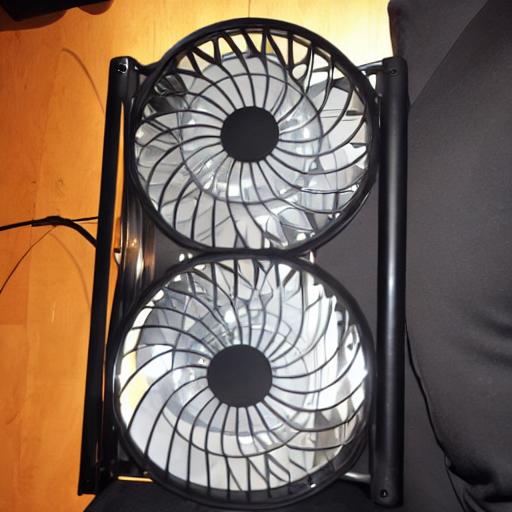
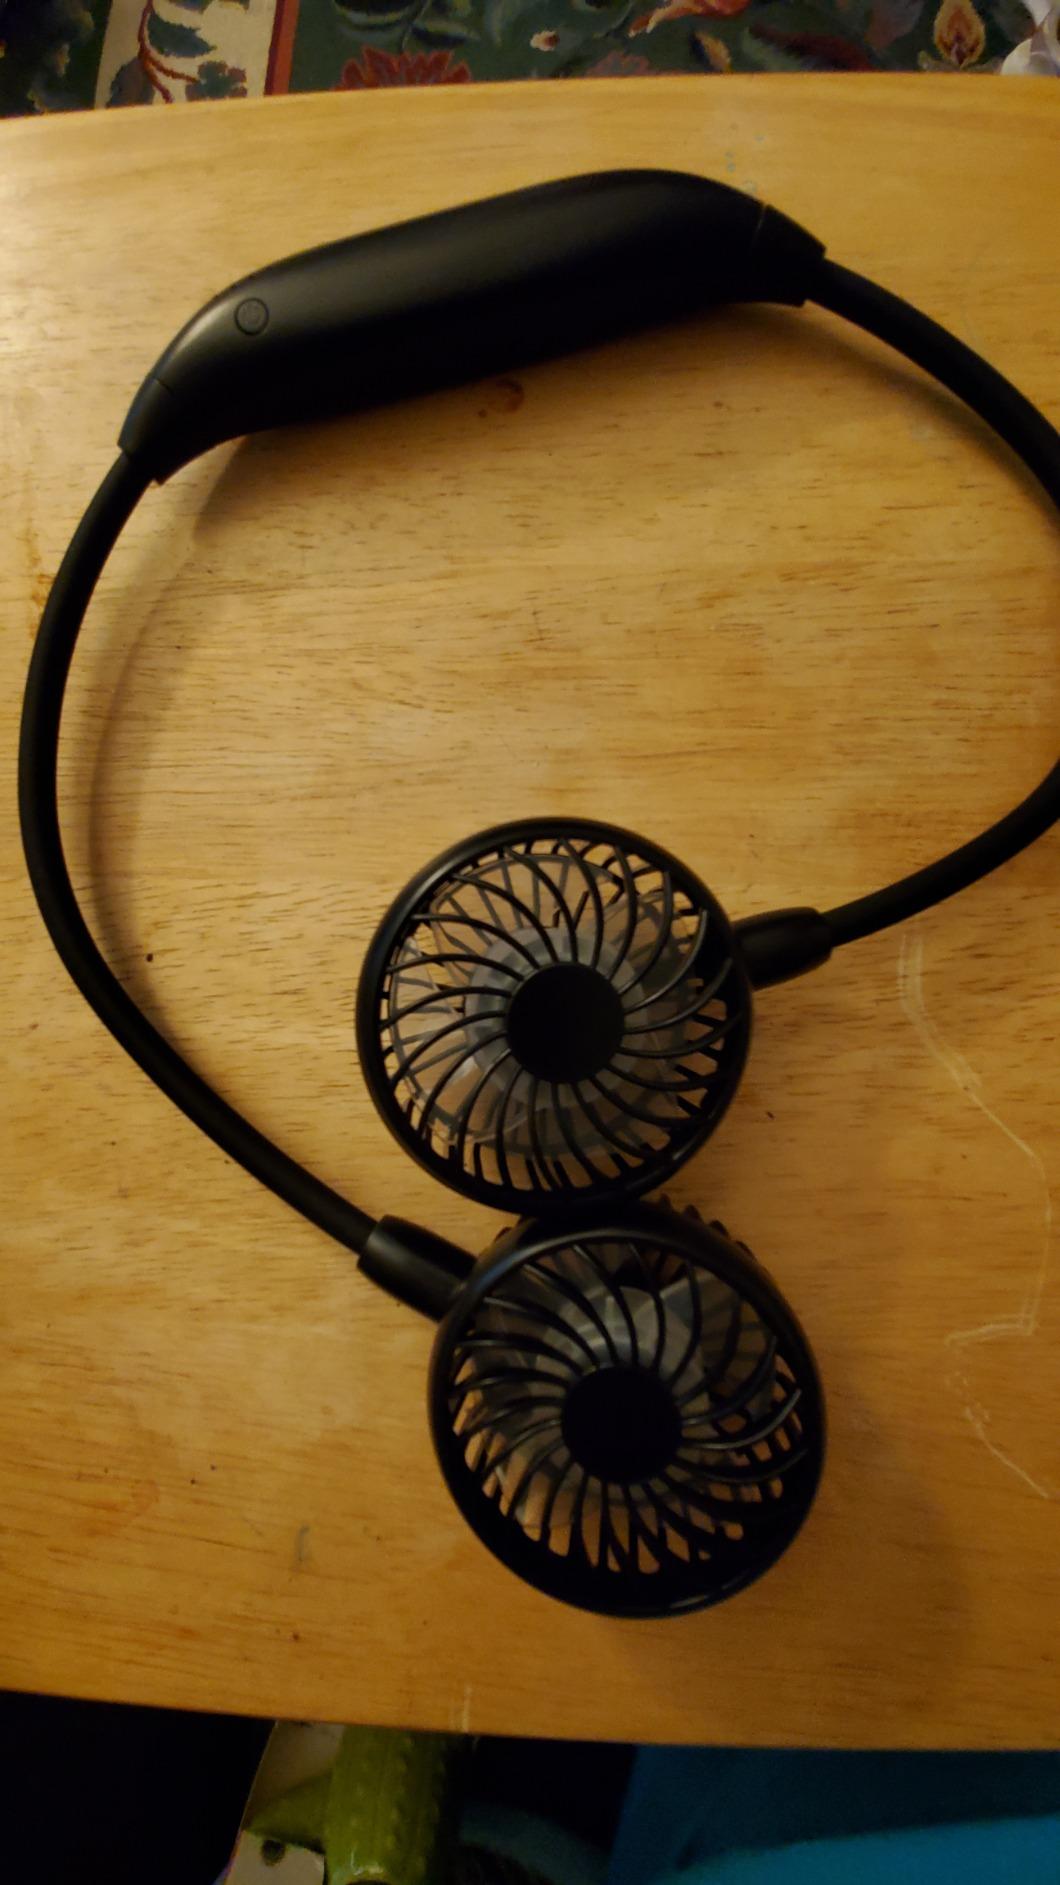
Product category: fan
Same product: no